Augusta Pride

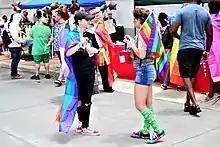
Attendees at the Augusta Pride Festival in 2019

The second day kicks off with the Augusta Pride Parade down Broad Street in Downtown Augusta before the festival starts with live music and vendors set up at the Augusta Commons for festival goers to enjoy.